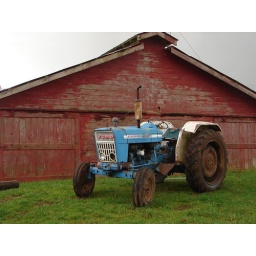
I spotted this tractor out by Shane's brother's house - Winlock, Washington